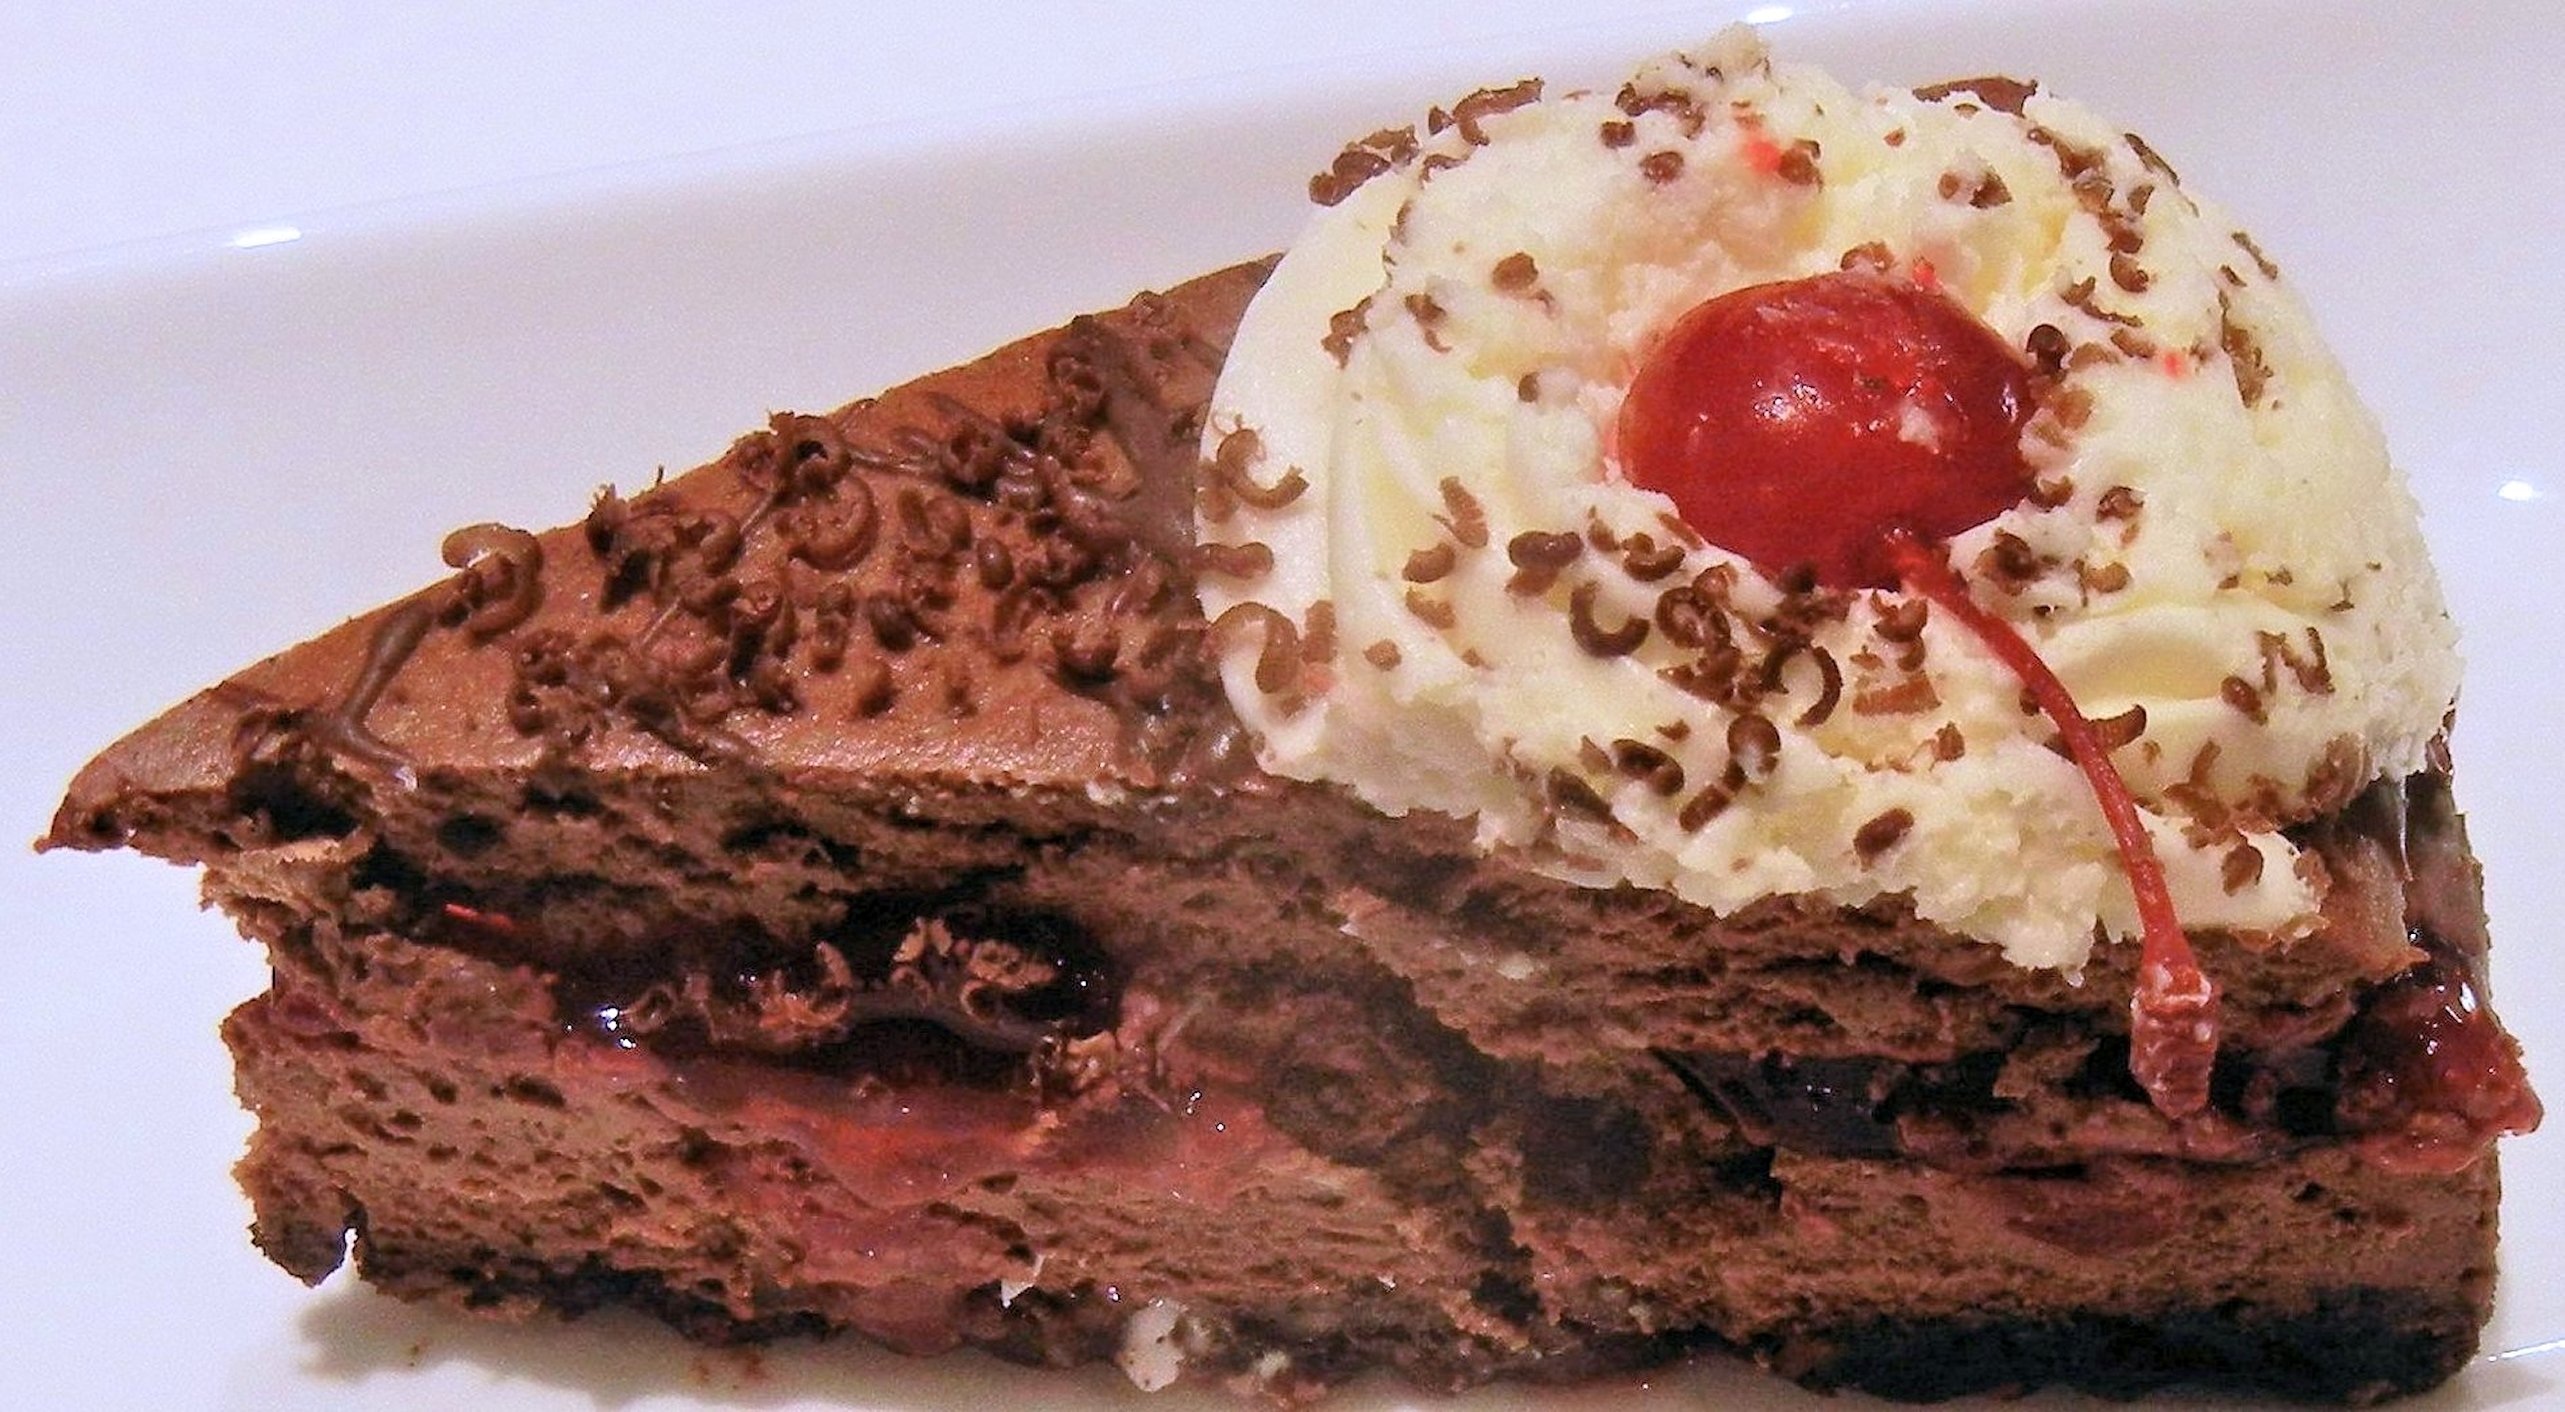
dish, food, produce, ice cream, dessert, cuisine, cake, chocolate cake, whipped cream, icing, baked goods, torte, chocolate ice cream, cherry filling, chocolate brownie, flourless chocolate cake, semifreddo, black forest cheesecake